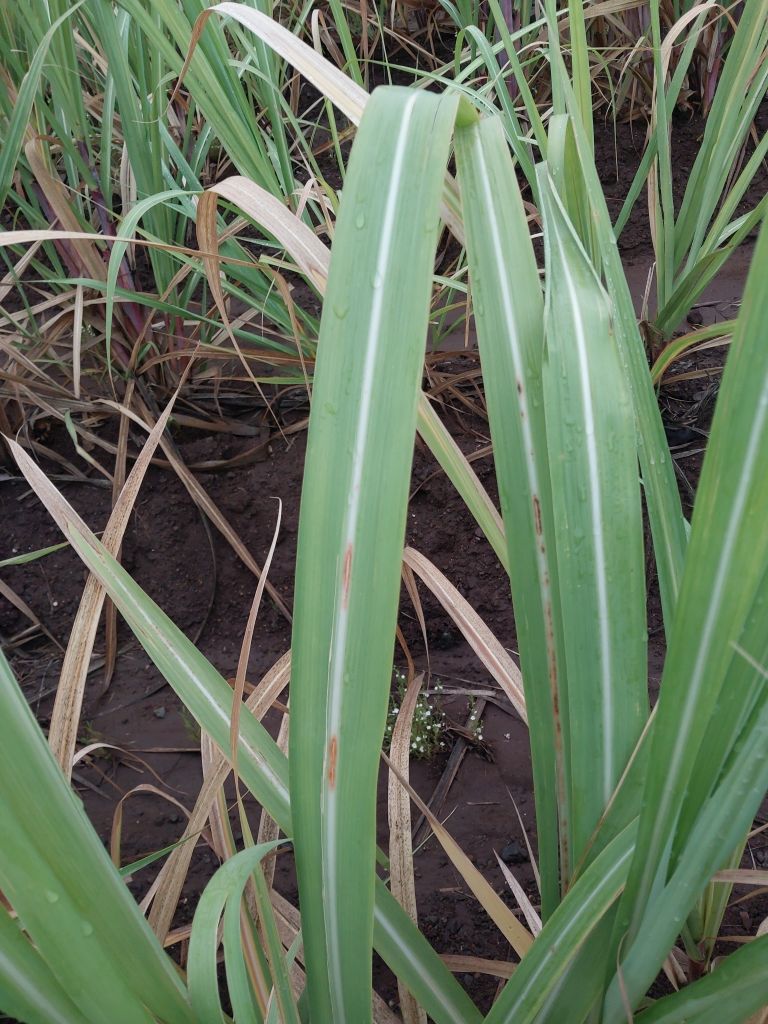
Label: Brown Spot